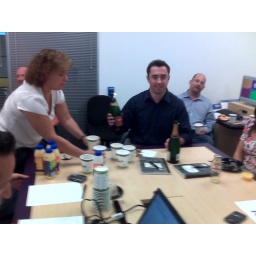
Champagne in a paper cup -- awesome.